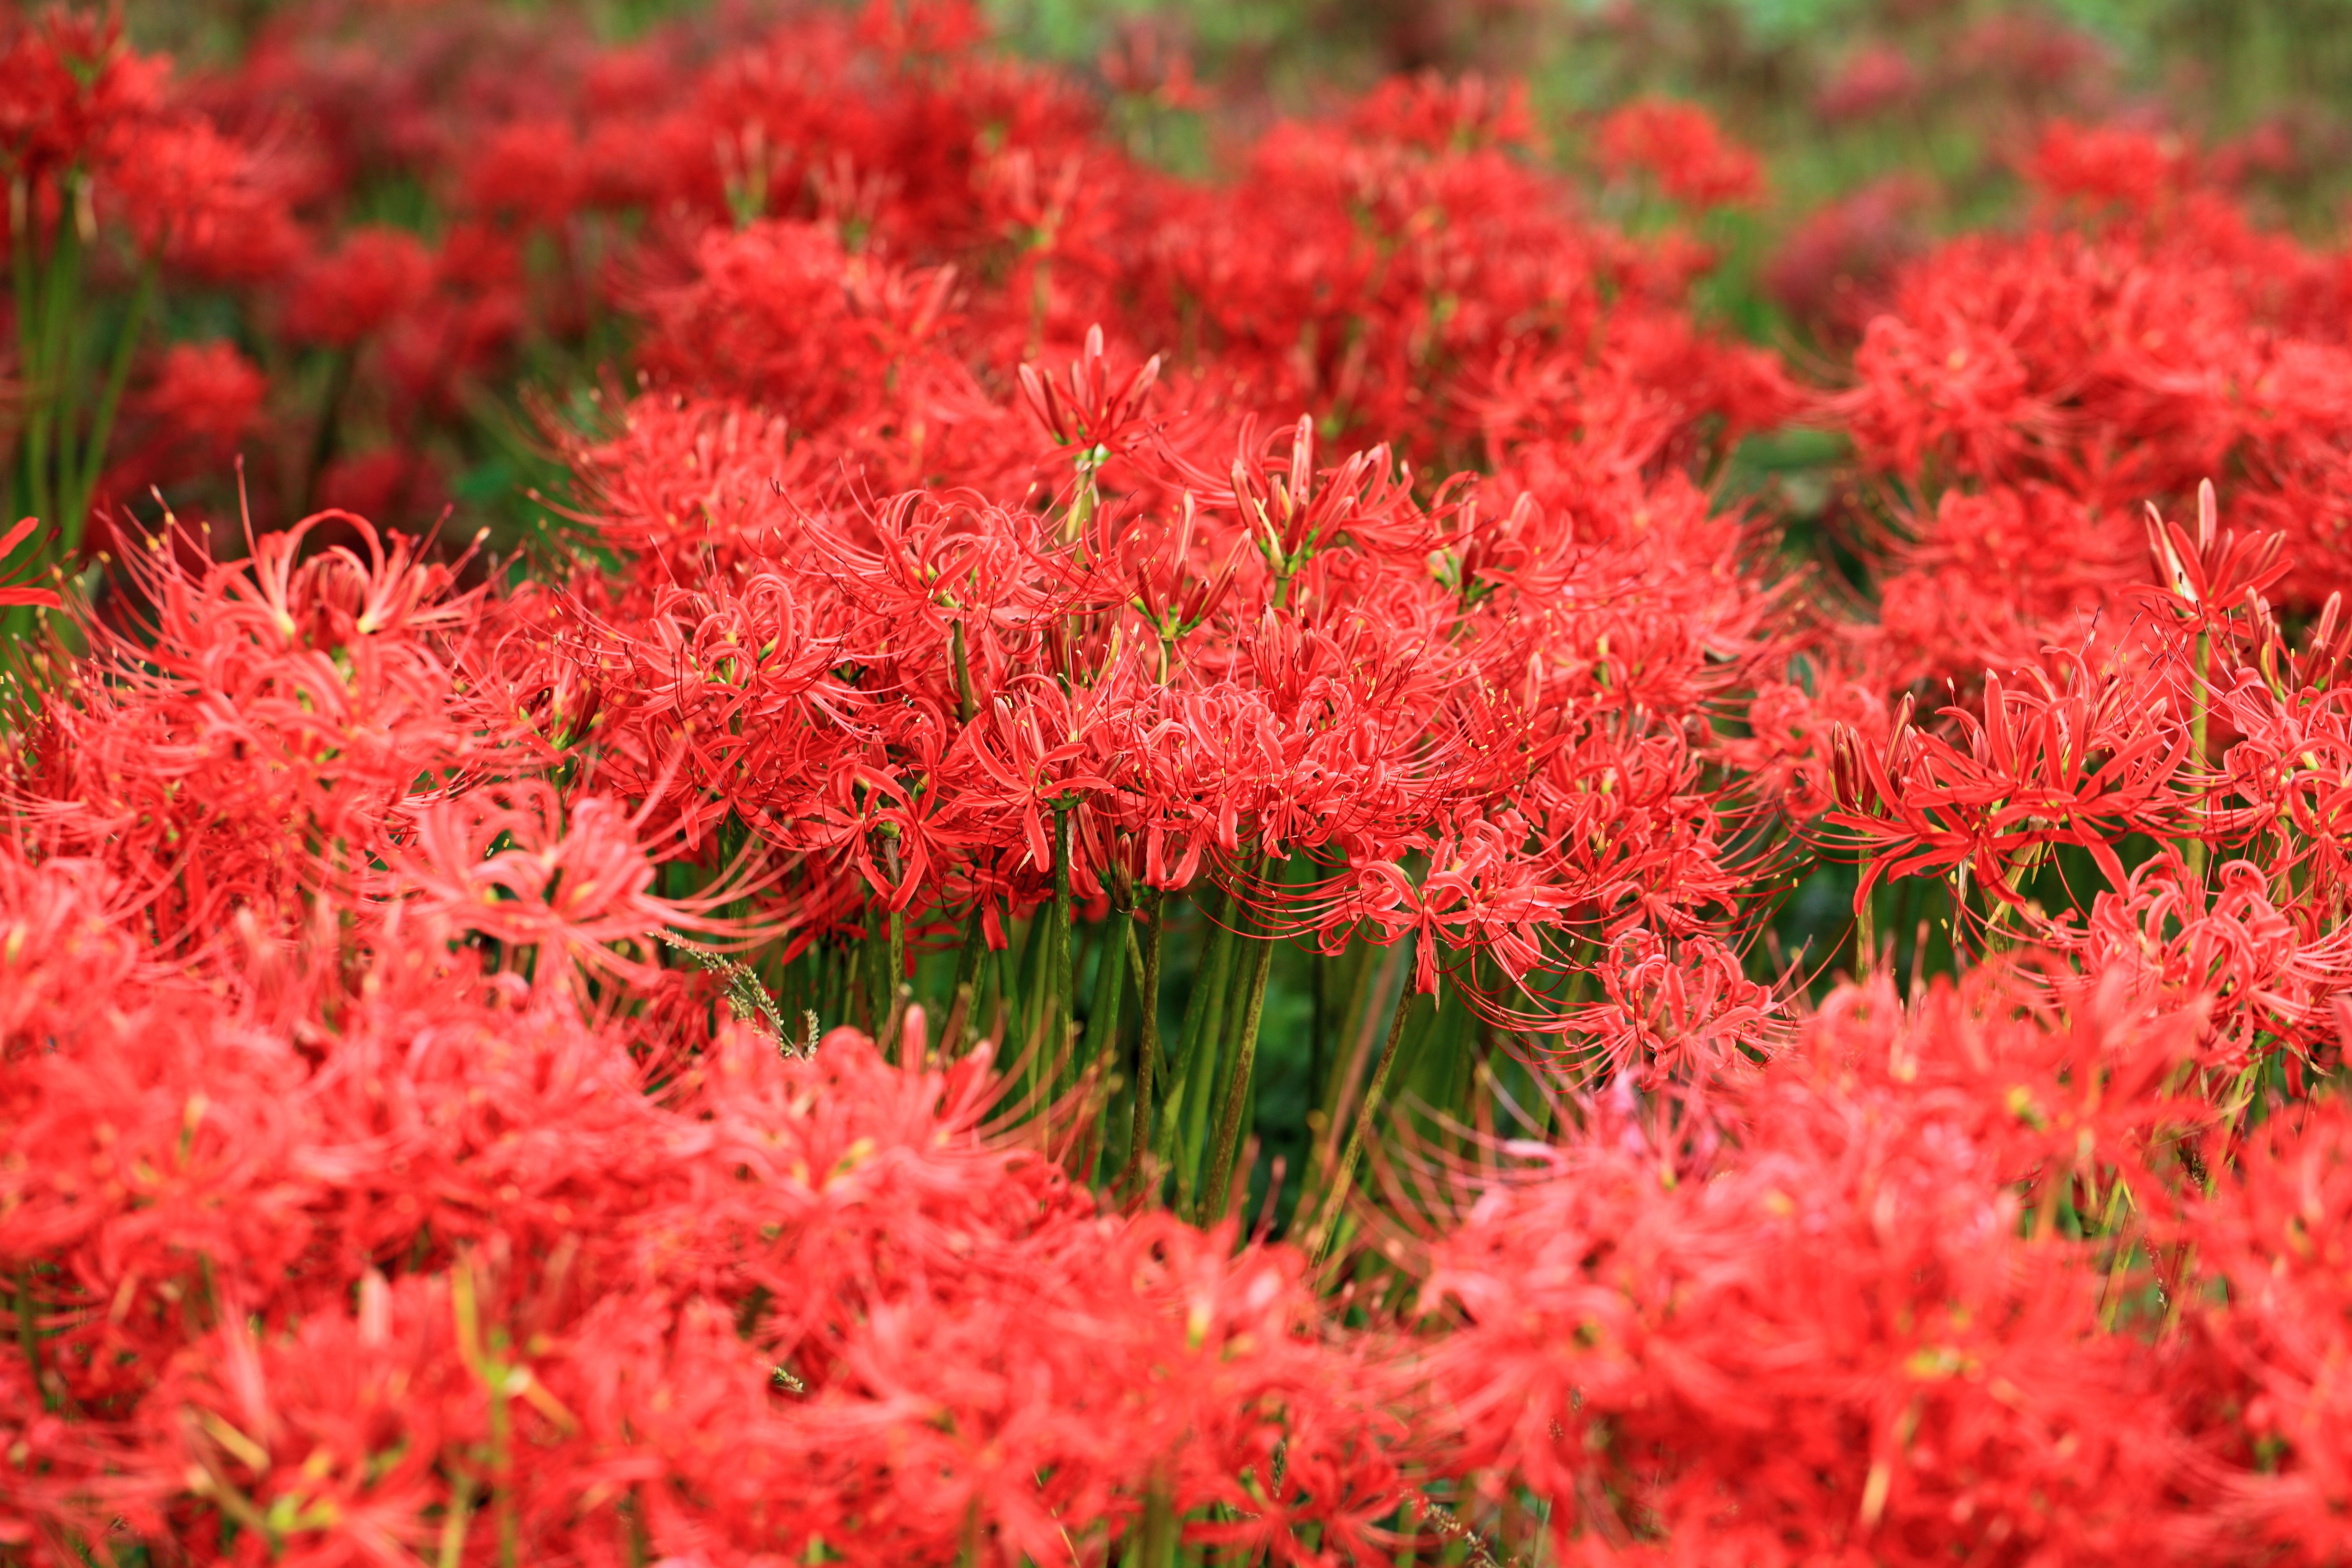
tree, grass, plant, leaf, flower, high, autumn, botany, flora, shrub, rhododendron, 5d, hires, radiata, markii, hi, res, resolution, ibaraki, toride, lycoris, redspiderlily, flowering plant, annual plant, woody plant, land plant, castilleja